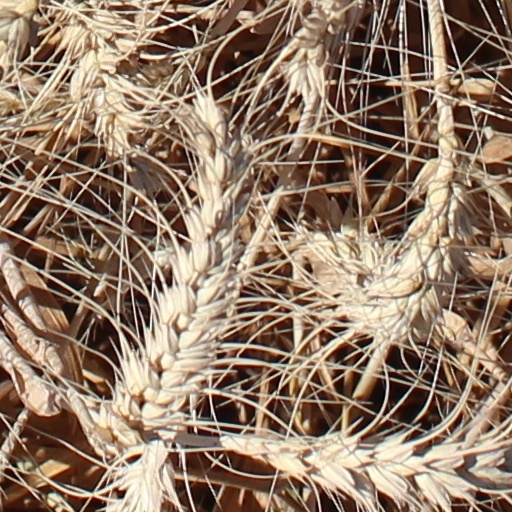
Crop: wheat